Sophie Ellis-Bextor

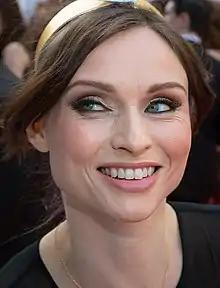
Ellis-Bextor at the 2015 British Academy Television Awards

Sophie Michelle Ellis-Bextor (born 10 April 1979) is an English singer and songwriter. She first came to prominence in the late 1990s as the lead vocalist of the indie rock band Theaudience. After the group disbanded, Ellis-Bextor went solo and achieved success beginning in the early 2000s. Her music is mainstream pop and dance with influences of disco, nu-disco, and 1980s electronic music.